Brunswick Land

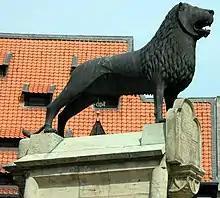
Brunswick Lion

The former Duchy of Brunswick arose in 1814 as successor of the Principality of Brunswick-Wolfenbüttel, which for centuries was ruled by the Welf descendants of Henry the Lion. He had received the Duchy of Saxony as an Imperial fief in 1142 and chose the City of Braunschweig as his residence. One of the most powerful German princes, he entered into a fierce conflict with the Hohenstaufen emperor Frederick Barbarossa and finally was banned in 1180. He could only retain his allodial possessions around Brunswick and Lüneburg, the nucleus of the later Welf duchy.